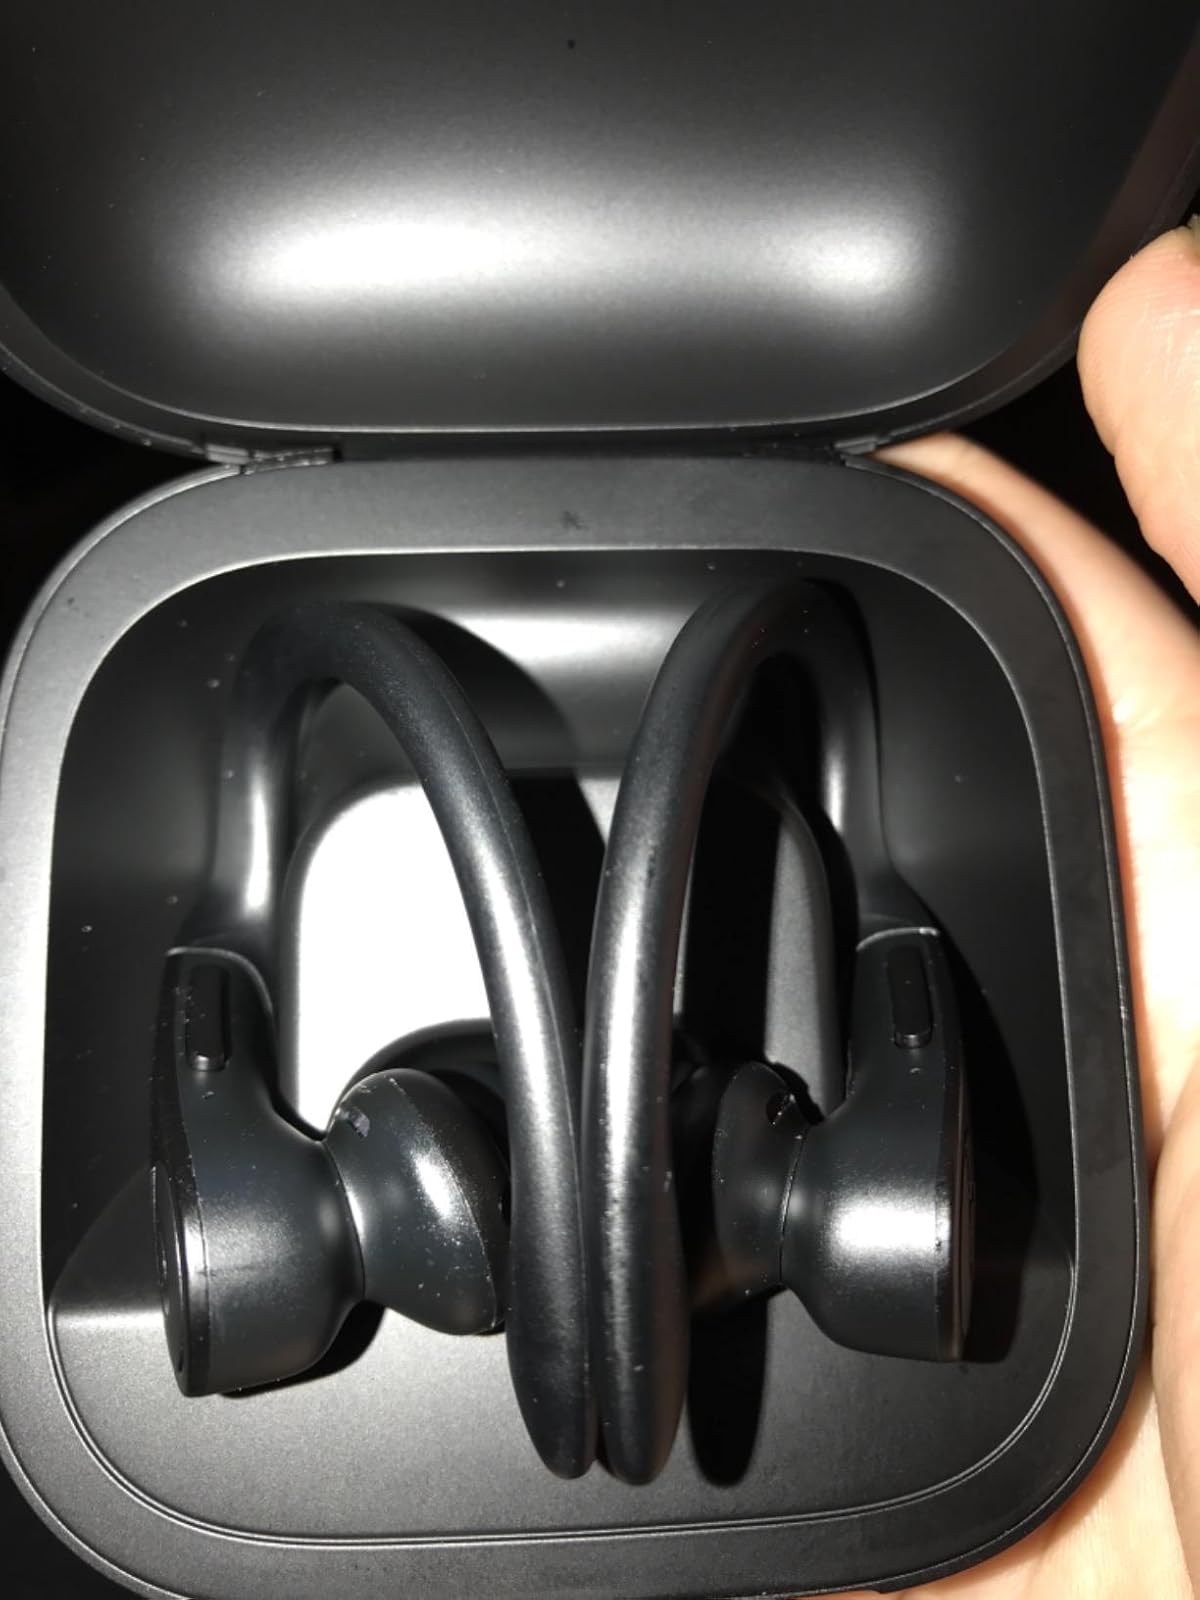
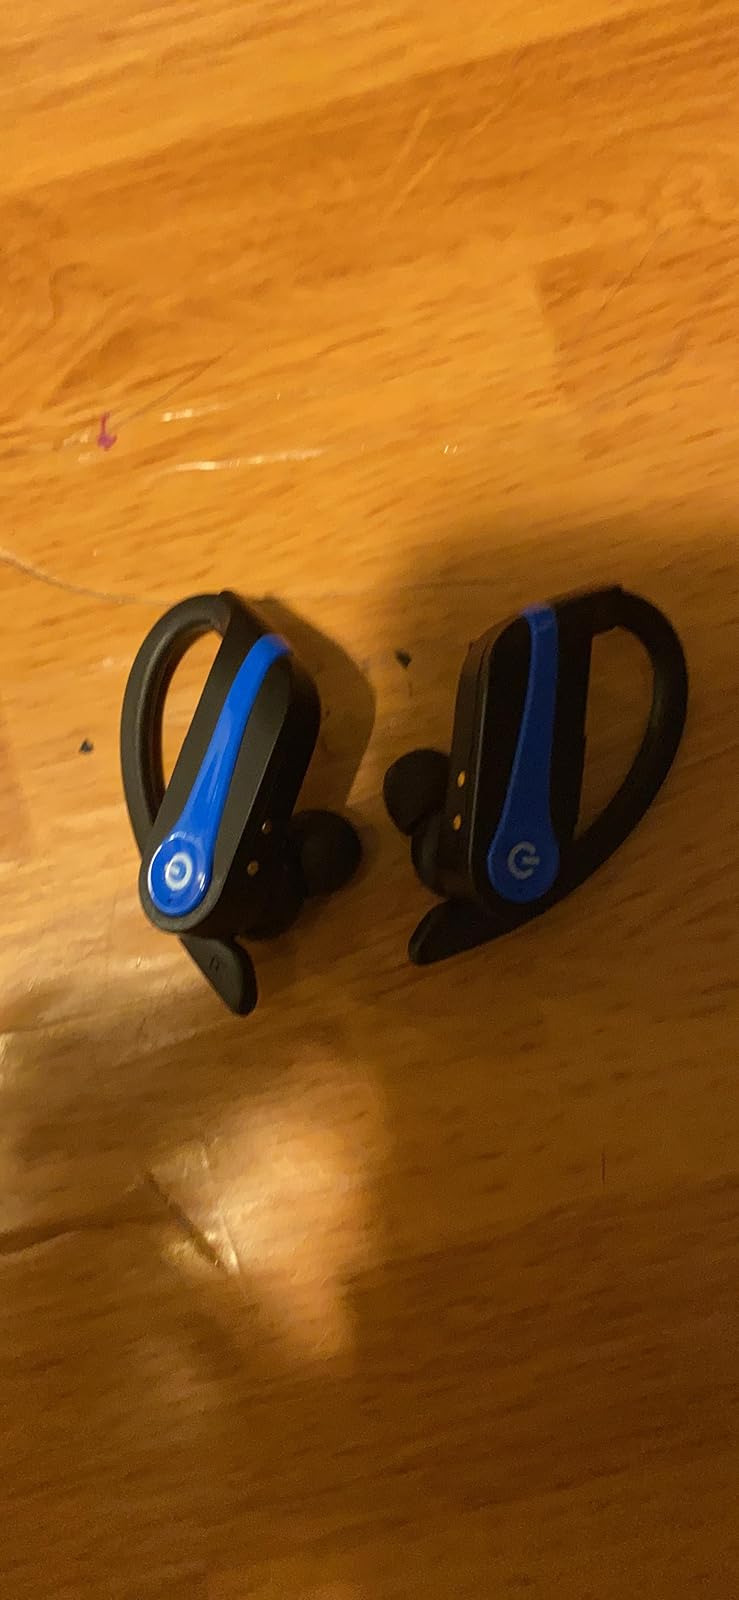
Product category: earbuds
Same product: no